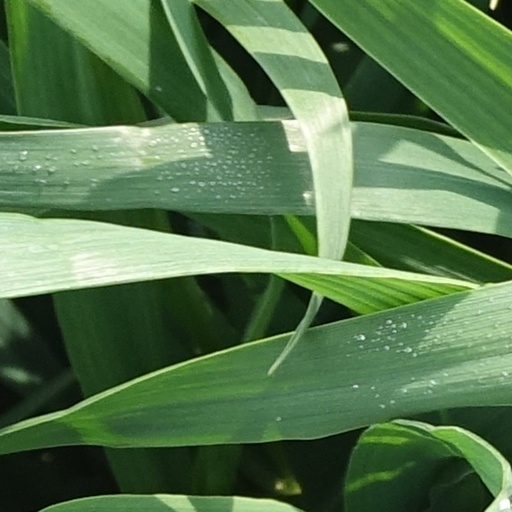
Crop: wheat